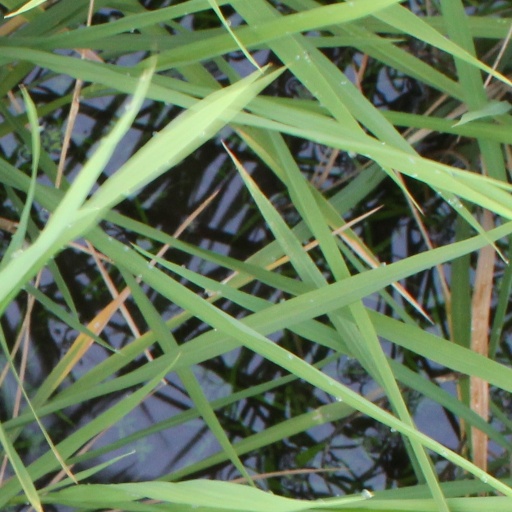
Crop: rice